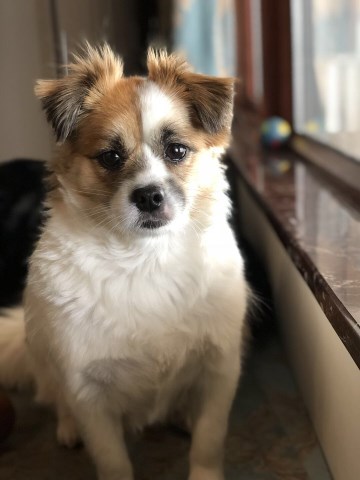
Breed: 806-n000129-papillon